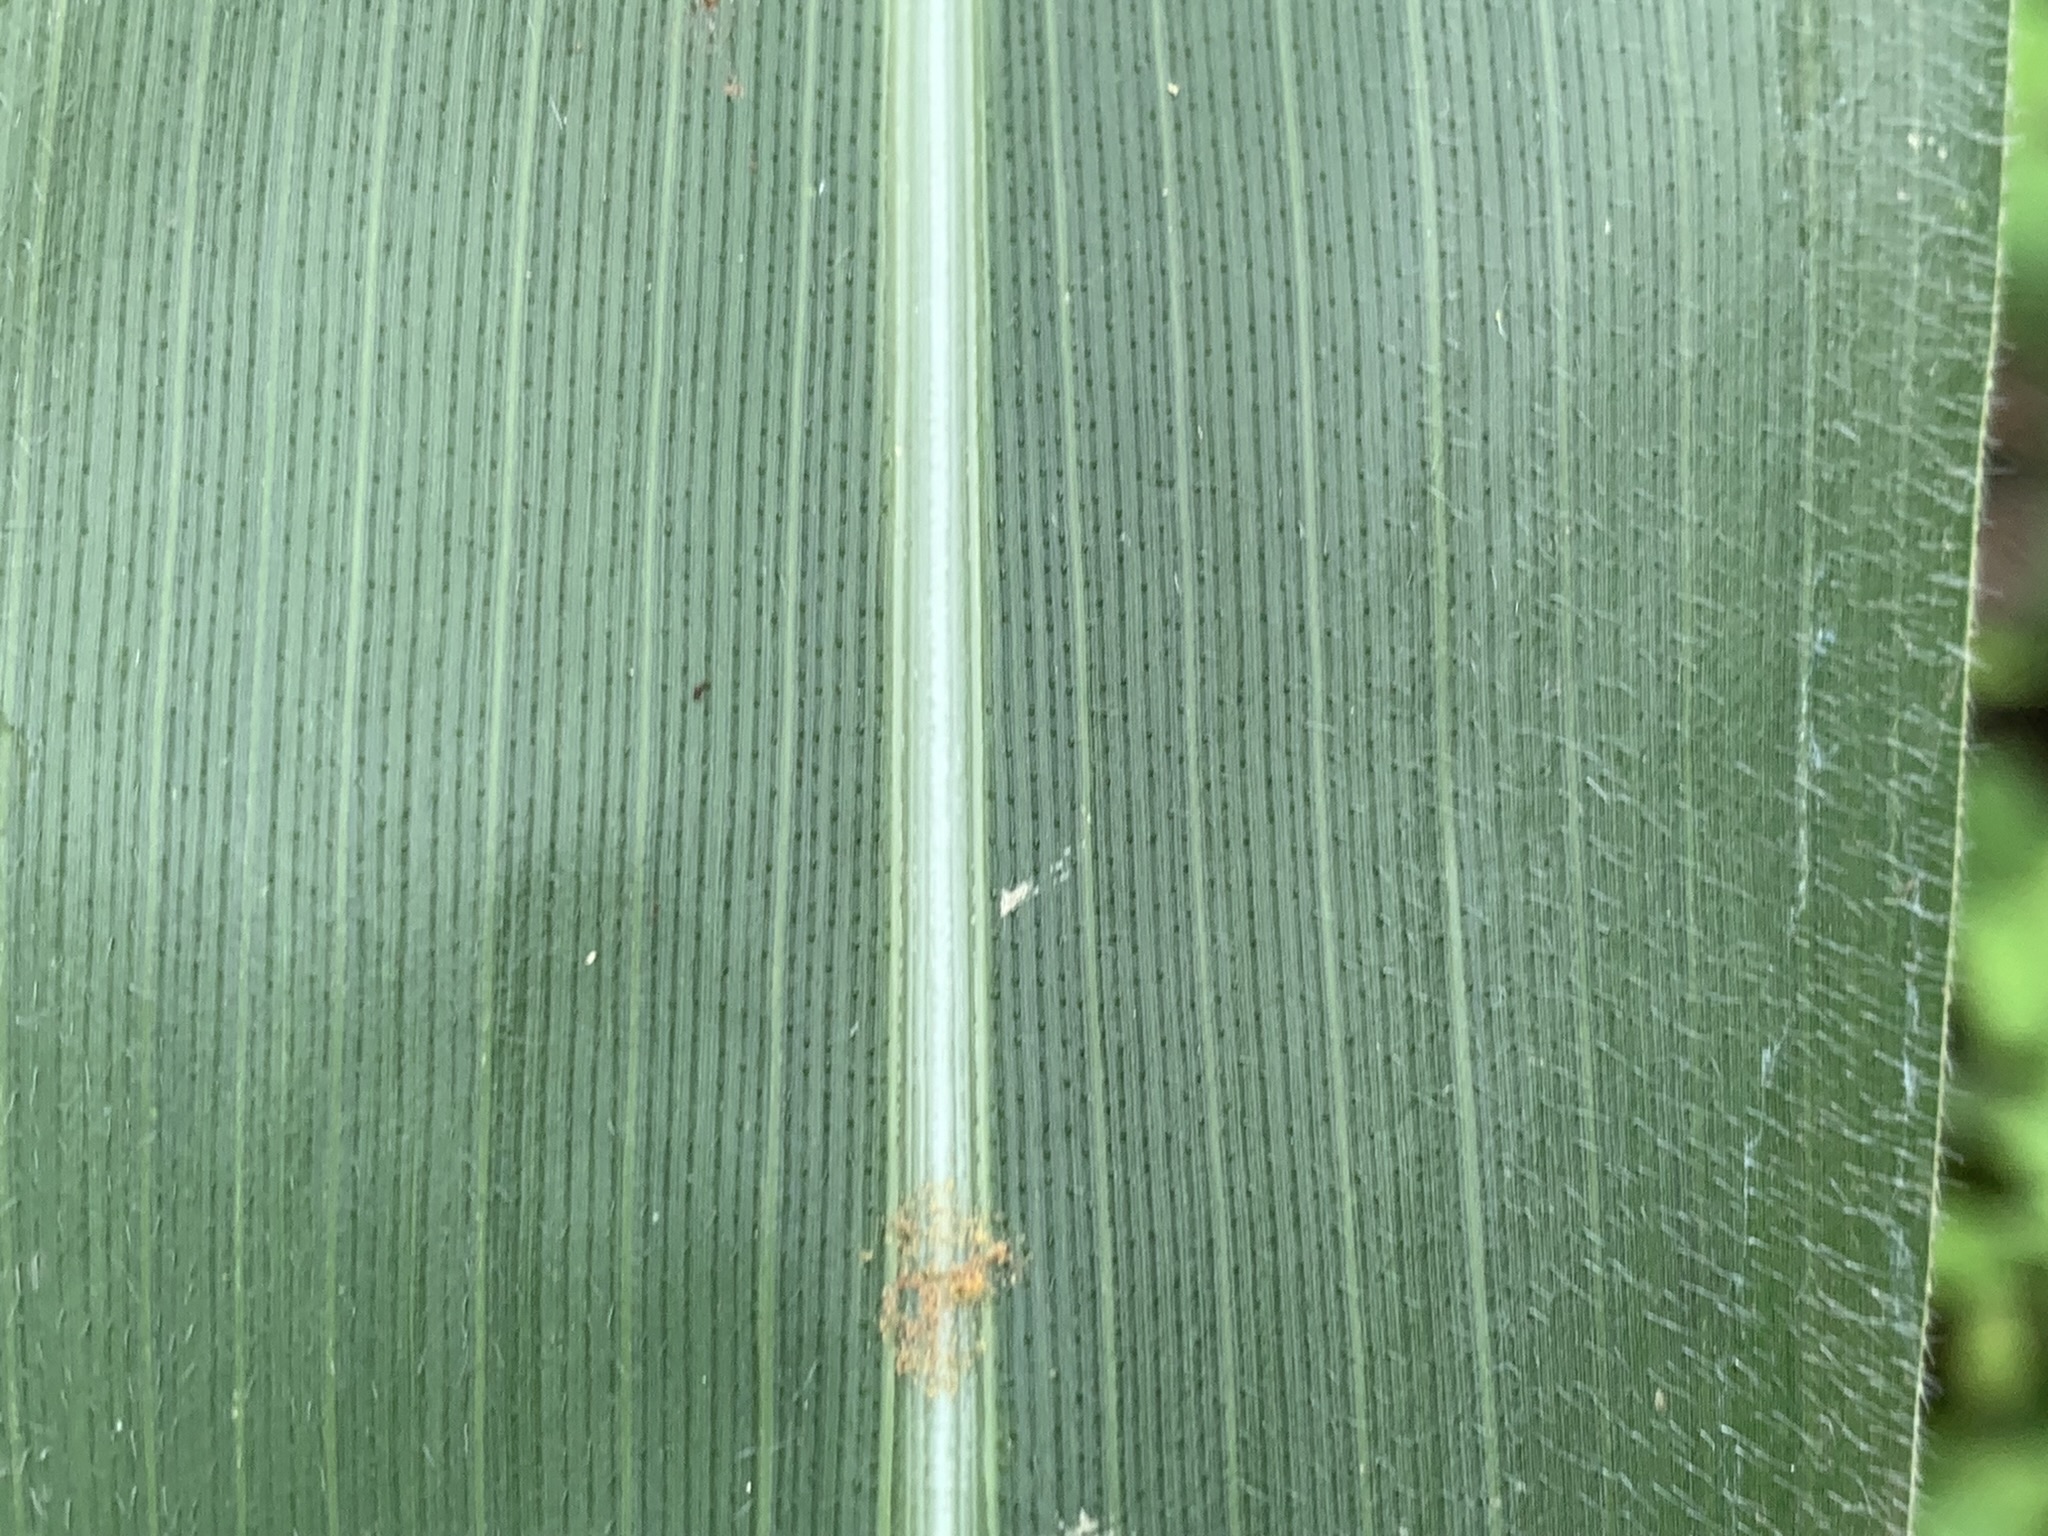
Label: Healthy